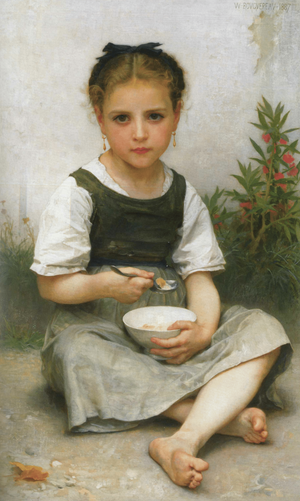
L'œuvre peinte de William Bouguereau est constitué de 828 peintures réalisées par l'artiste entre 1845 et 1905. Il est classé par ordre chronologique.
Le déjeuner, ou petit déjeuner, est à l'origine le premier repas de la journée, celui qui se prend au lever ou qui rompt le jeûne. Le déjeuner est également, dans certaines régions francophones, le repas pris au milieu de la journée mais cet article ne traite que du déjeuner du matin.